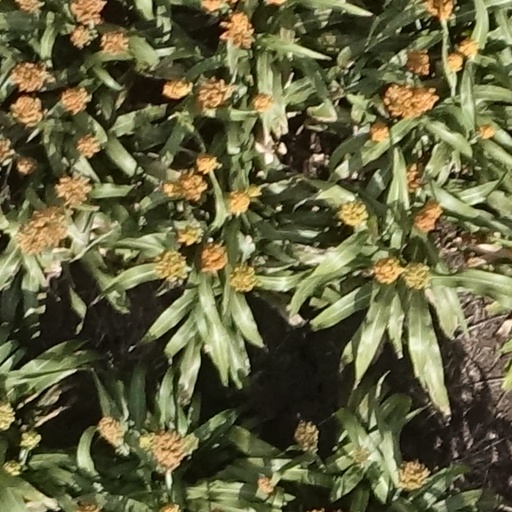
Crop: sorghum